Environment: lab
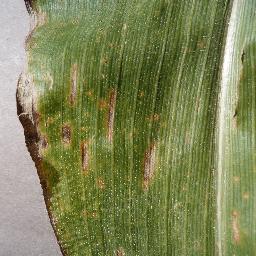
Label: gray_leaf_spot